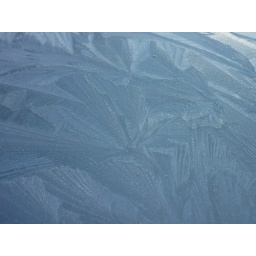
An ice pattern on the roof of the car in the morning.